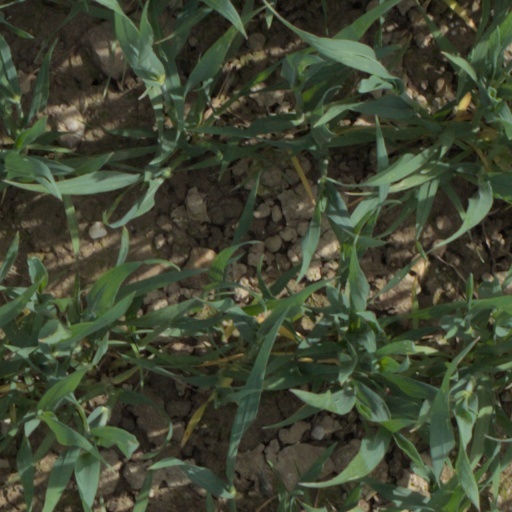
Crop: wheat